Eswatini–Taiwan relations

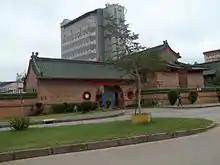
Embassy of Taiwan in Mbabane

Eswatini recognized the Republic of China (ROC) over the People's Republic of China (PRC) on 16 September 1968, and have since maintained formal diplomatic relations with the ROC.